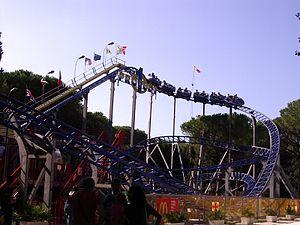
L&T Systems est une entreprise italienne spécialisée dans la construction d'attractions et de manèges.
Cavallino Matto est le plus grand parc d'attractions de la Toscane, situé dans une pinède, sur la plage de la Mer Tyrrhénienne à Marina di Donoratico, Castagneto Carducci dans la province de Livourne. Il s'étend sur un secteur de 6 hectares. Le site propose des restaurants, self-services, aire de pique-nique, etc. Cavallino Matto signifie Cheval fou ou Crazy Horse.
Bioscope ouvert au public le 1ᵉʳ juin.